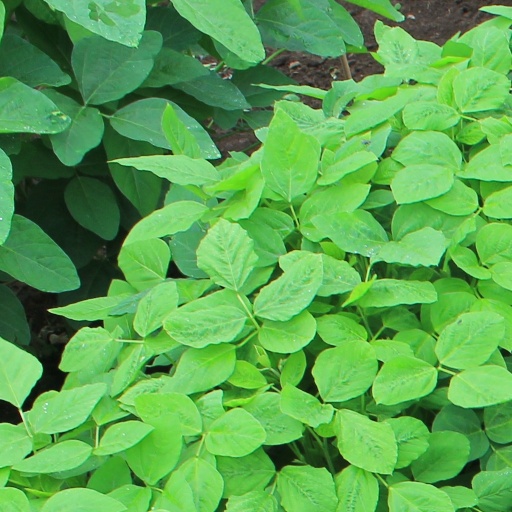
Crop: soybean